Pilot licensing in Canada

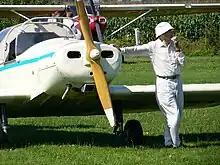
A Canadian private pilot with his Jodel D11-2.

The private pilot licence—aeroplane allows the holder to fly as pilot or co-pilot of an aeroplane. This is the most commonly held licence in Canada and is the first licence earned by an aspiring professional pilot. Usually, the landplane aeroplane class rating is included in the training for this licence and this rating is issued with the private pilot licence—aeroplane. Only day flying of a single engine non-high-performance aeroplane in accordance with VFR is allowed, unless other ratings have been obtained.